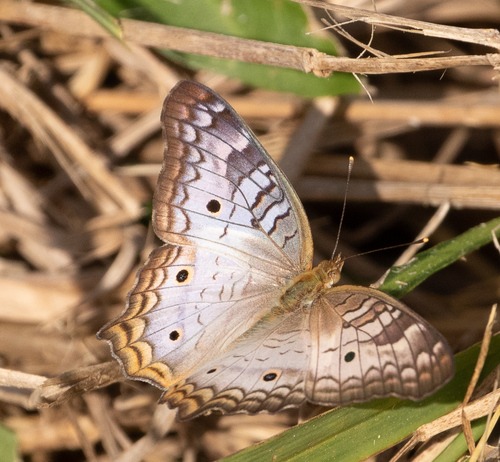
Scientific name: Anartia jatrophae
Common name: White peacock
Family: Nymphalidae
Order: Lepidoptera
Pollinator type: Primary pollinator
Habitat: Gardens, parks, and open areas
Geographic range: Southern United States to Argentina
Conservation status: Least Concern